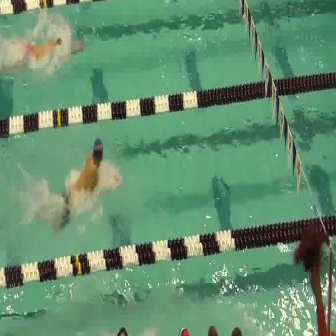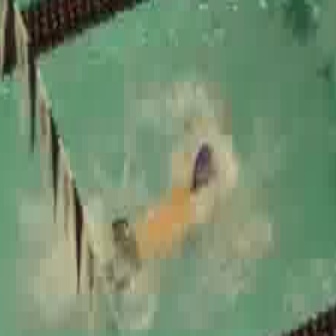
  Please identify the target specified by the bounding box [26,135,121,231] in the first image and locate it in the second image. Return the coordinates in [x_min,y_min,x_max,y_max] format.
Answer: [68,95,275,303]